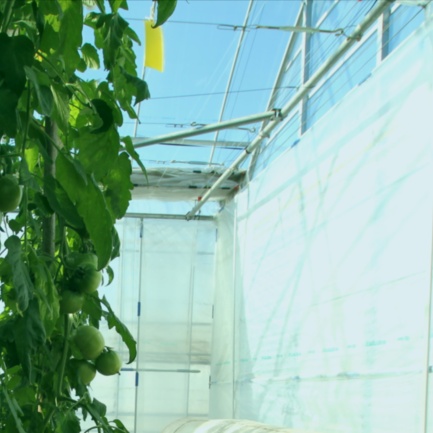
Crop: tomato